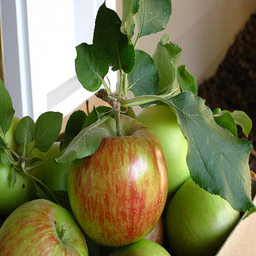
Label: Apple